T. J. Cobden-Sanderson

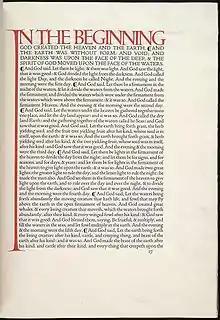
Page from the Doves Bible by Cobden Sanderson

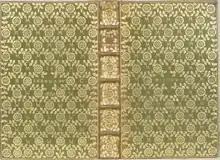
A book binding by Cobden-Sanderson

Thomas James Cobden-Sanderson (2 December 1840 – 7 September 1922) was an English artist and bookbinder associated with the Arts and Crafts movement.